Tornado outbreak of November 30 – December 2, 2018

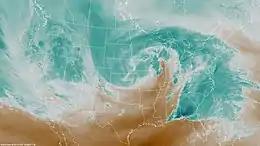
The large storm complex across the Midwestern United States on December 1, 2018

The tornado outbreak of November 30 – December 2, 2018 was a late-season tornado outbreak that occurred across portions of the West South Central states and Midwestern United States. As a potent shortwave trough moved across the southern portions of the country, it was met with ample moisture return and destabilization, resulting in widespread severe thunderstorms that produced damaging winds, hail, and tornadoes. The event began late on November 30 in Oklahoma, spreading east and resulting in one fatality in Aurora, Missouri. Several tornadic supercells moved across portions of Illinois on December 1, and resulted in 29 confirmed tornadoes. This outbreak was the largest December tornado event on record in Illinois history, surpassing the December 1957 tornado outbreak sequence. The most significant tornado of the event was an EF3 that impacted Taylorville, Illinois, damaging or destroying hundreds of structures and injuring 22 people.